Hamilton Watch Company

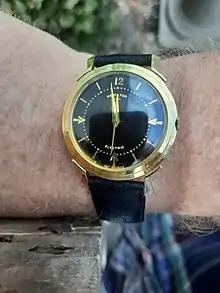
The Hamilton Electric 500

In 1957, Hamilton introduced the world's first electric watch, the Hamilton Electric 500. It was available in a variety of non-traditional asymmetrical case styles including the Ventura that was designed by Richard Arbib. The watch was worn by Elvis Presley, who also featured it in the movie "Blue Hawaii".